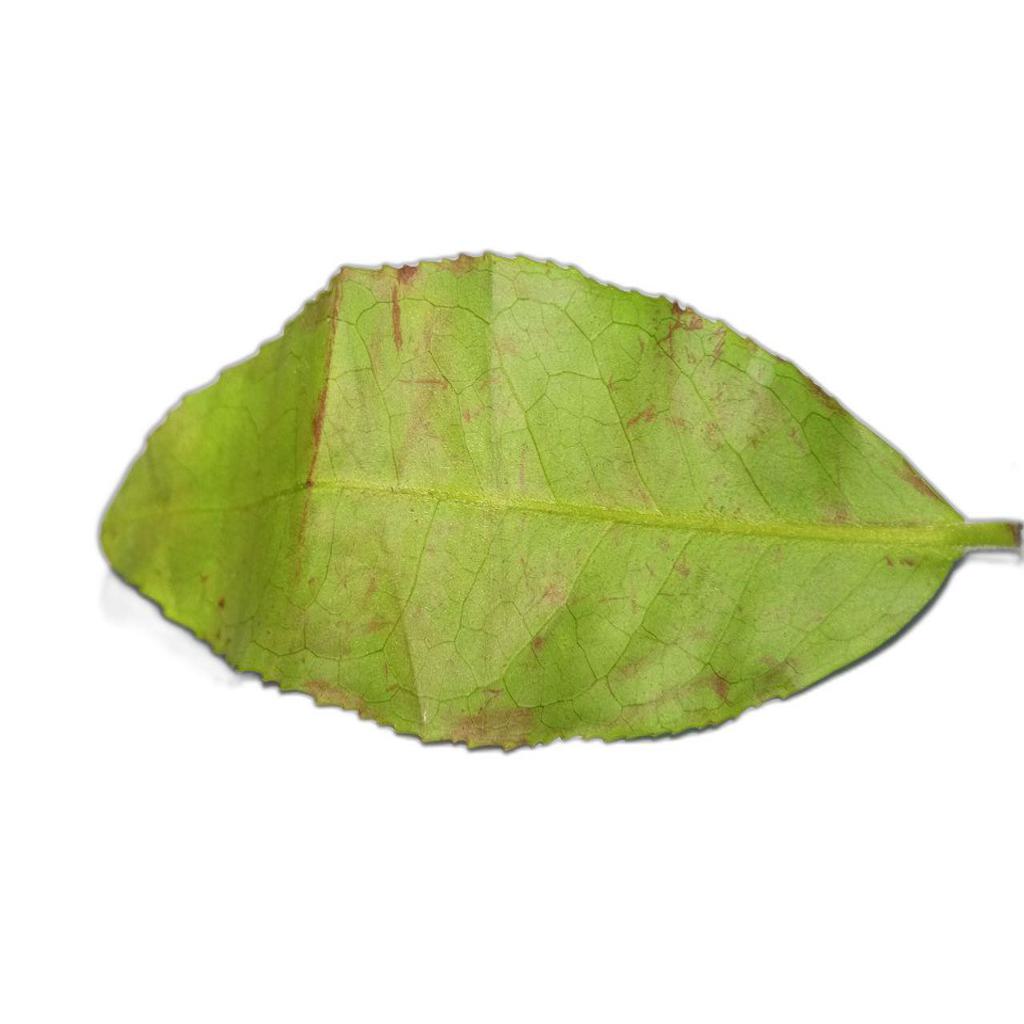
Label: Healthy